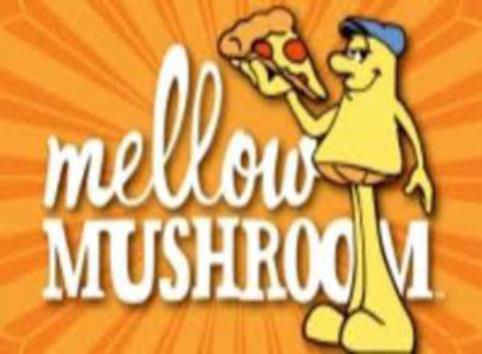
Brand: mellow mushroom
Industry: Food